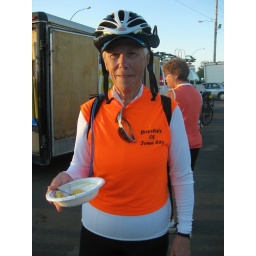
7-20-10 jan in orange BIC shirt